Tailor's ham

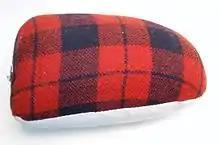
A tailor's ham

A tailor's ham or dressmaker's ham is a tightly stuffed pillow used as a curved mold when pressing curved areas of clothing, such as darts, sleeves, cuffs, collars, or waistlines. Pressing on a curved form allows a garment better to fit body contours. To accommodate tapering or garments of different sizes, it has roughly the shape of a ham.